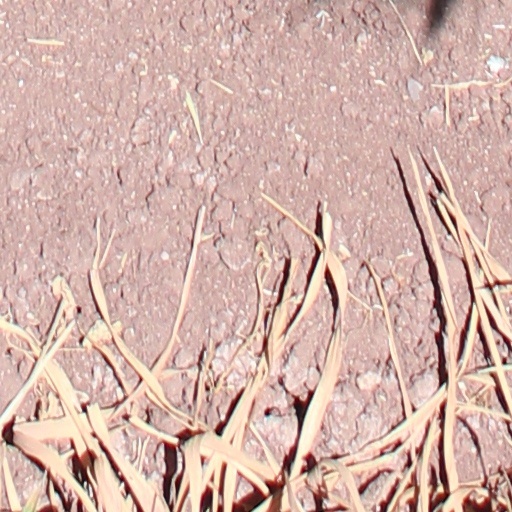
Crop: wheat